E-baby

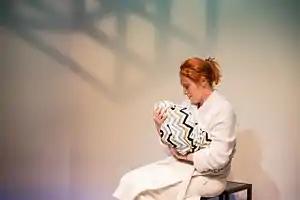
Nellie with the baby from near the end of the play (2016 Ensemble Theatre production, photo by Clare Hawley)

Catherine's character is both "excited about the prospect of being a mother" but also struggling with "the desperation and shame that she [feels] in fear of being seen as less of a woman," while Nellie is "not fully comprehending what she has agreed to, and [experiencing] the conflict this provokes with her religious beliefs," while each is dealing with a "forced" friendship. The play is character-driven by the unlikely bond and blurred lines created by a commercial surrogacy agreement.